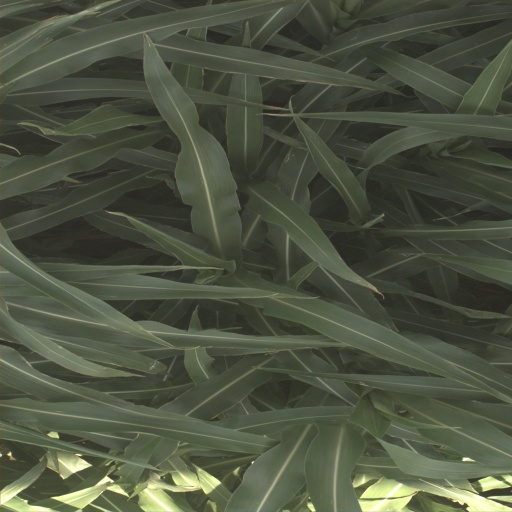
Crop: sorghum